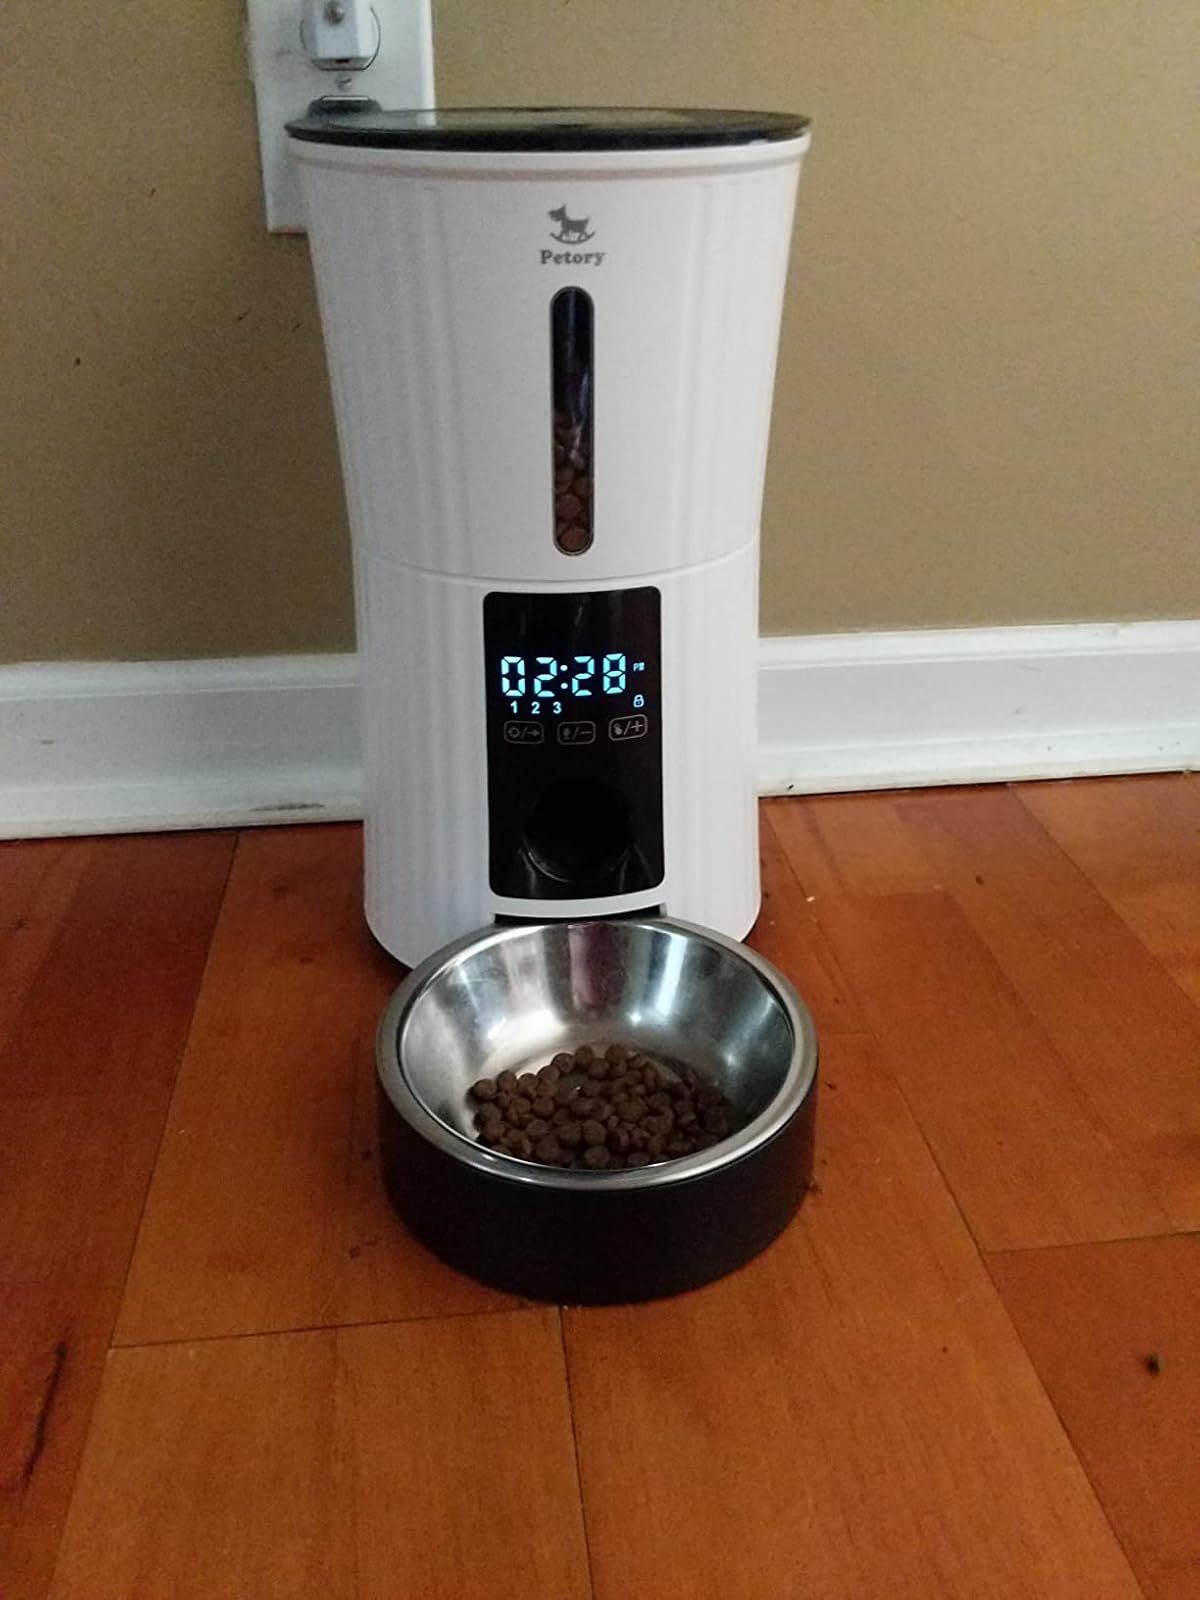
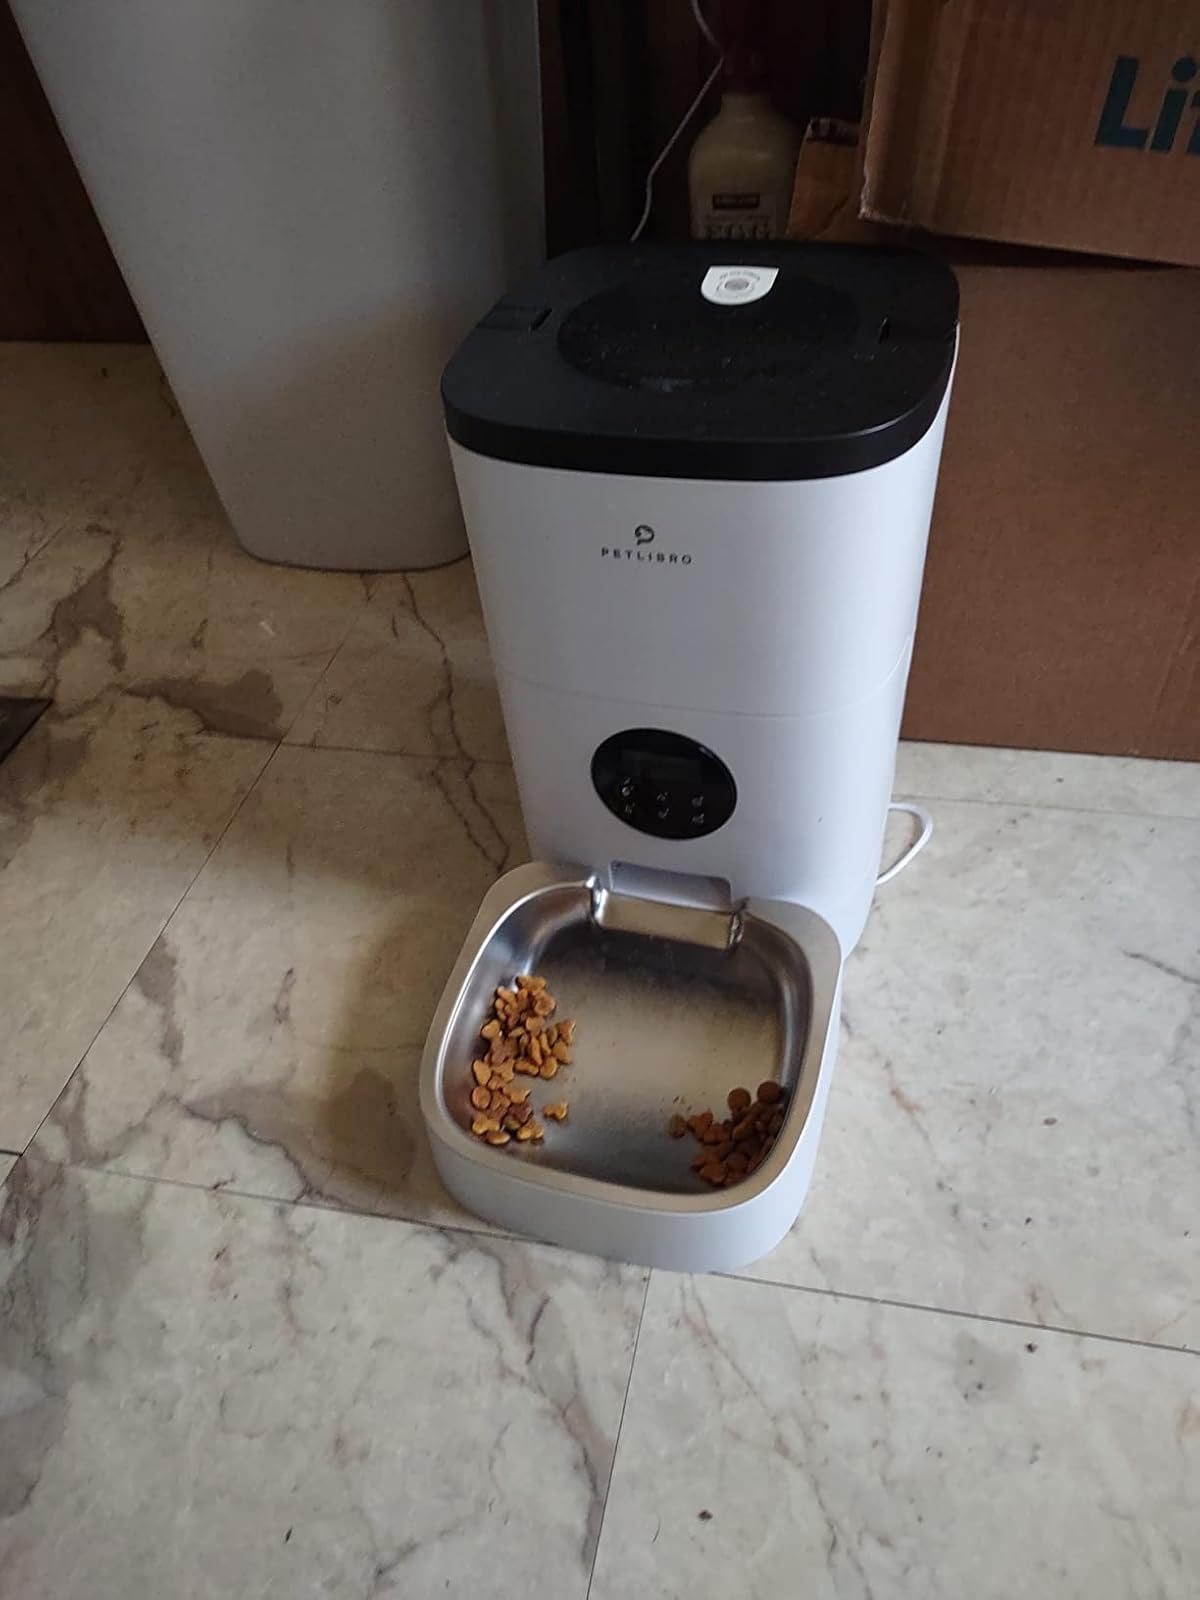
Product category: items_feeder
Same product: no